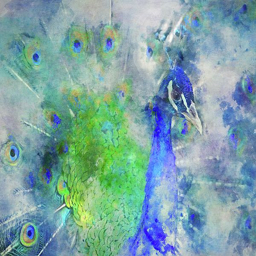
photo worked to look like a watercolor painting - nice !